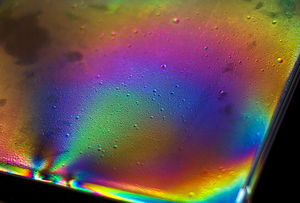
Polykarbonat
Polykarbonat
Polykarbonat er et syntestisk fremstillet materiale. Det har gode optiske egenskaber og en skinnende overflade, hvilket udnyttes til bl.a. maskinafskærmning, indendørs vinduer, beskyttelse af bordplader og trappeværn.